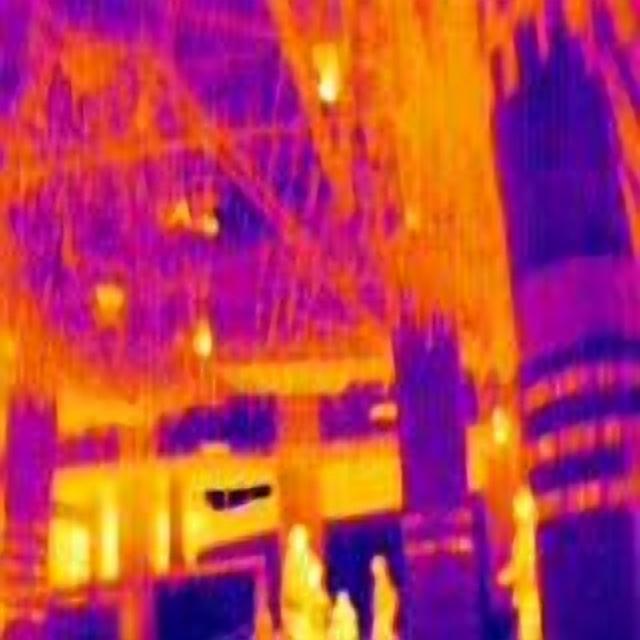
Detected objects:
label: person
label: person
label: person
label: person